County Palatine of Tübingen

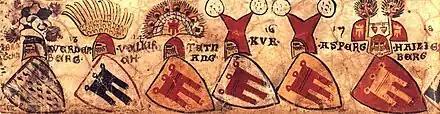
Various branches of the family, as displayed in the Zürich Armorial

From 1146, Hugo V (1125-1152) would bear the title of count palatine ("Pfalzgraf"), as Hugo I of Tübingen. This promotion is presumably due to services rendered to Conrad III, the first Hohenstaufen king of Germany, elected in 1138. By that point, the office of count palatine was no longer tied to its original task of maintaining a royal palace (whence the term “palatine”), but instead indicated that the holder exercised a certain degree of power and authority as the king's official representative within a stem duchy, making Hugo second only to the Duke of Swabia. As count palatine, he was also granted the right to exercise judicial powers in the king's stead, in addition to hunting rights, the right to collect customs, and the right to mint coins – as demonstrated by the Tübingen pfennig, which appears starting in 1185.